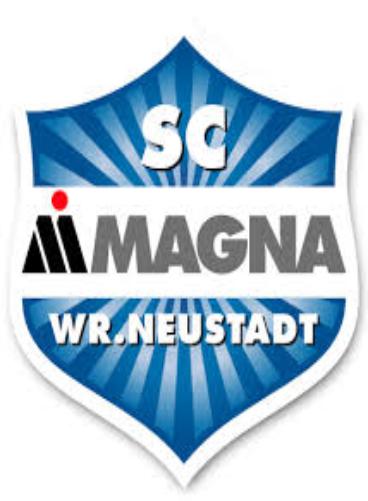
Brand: Magna-2
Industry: Transportation